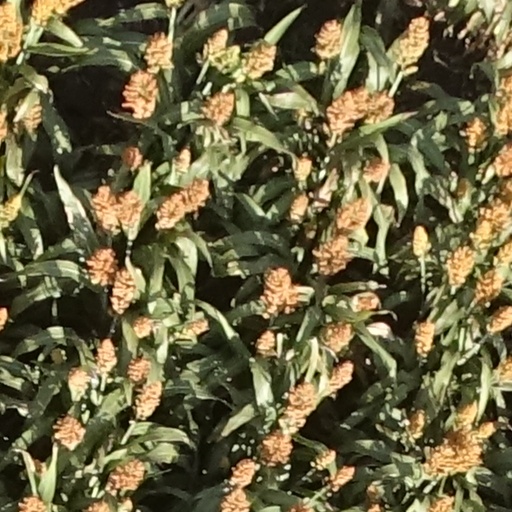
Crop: sorghum